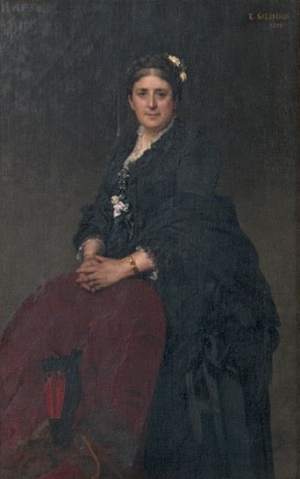
Marguerite de Blic, née de Gravier à Lyon le 14 octobre 1833 et morte au château de Pernand le 13 novembre 1921, est une personnalité française du catholicisme, à l'origine avec d'autres des pèlerinages nationaux de Lourdes et cofondatrice de la Congrégation des Petites Sœurs Dominicaines garde-malades des pauvres.
La famille Gravier est une famille de la noblesse française subsistante.